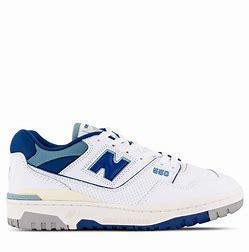
Brand: New
Model: Balance kg New Balance 550